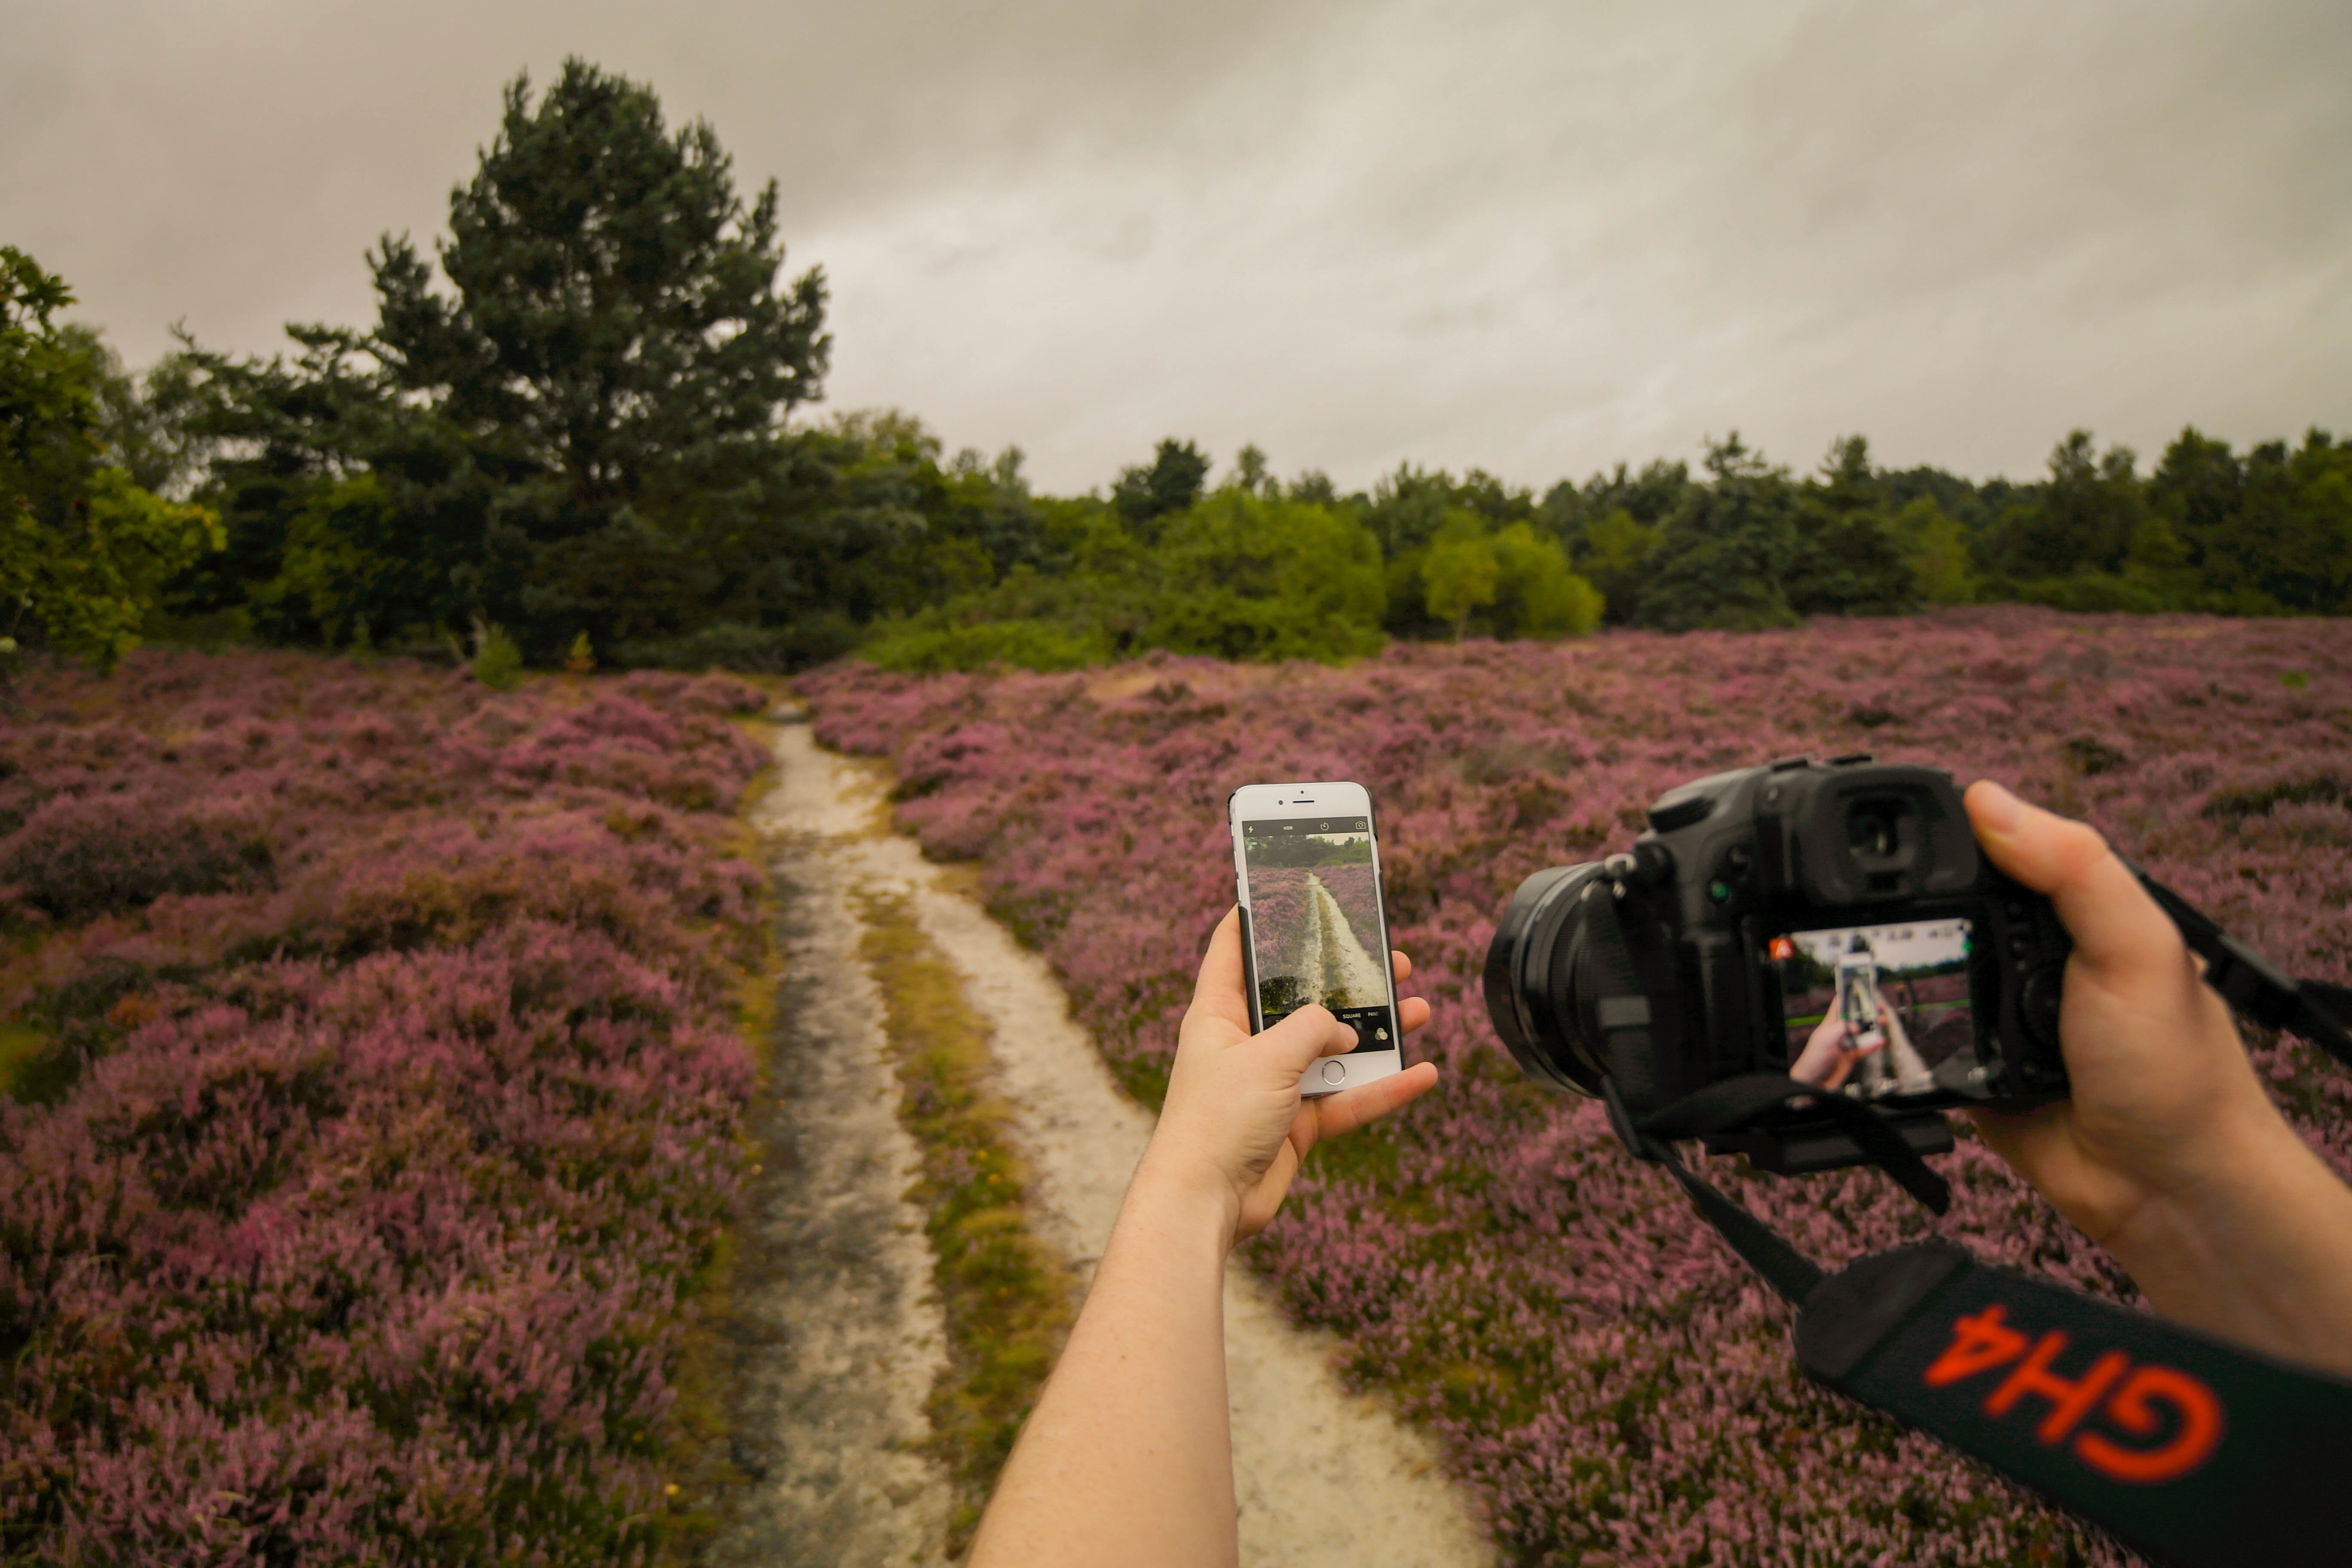
grass, farm, photography, flower, soil, agriculture, photograph, rural area